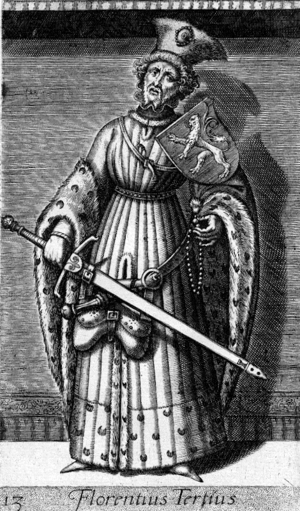
Cette page dresse une liste de personnalités mortes au cours de l'année 1190 :